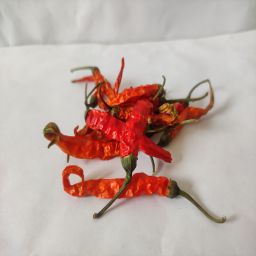
Crop: Chile Pepper
Quality: Dried